Lunar water

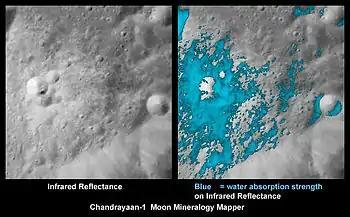
These false-color images show areas where water presence is indicated in a young lunar crater on the far side, as imaged by the Moon Mineralogy Mapper aboard Chandrayaan-1.

The search for the presence of lunar water has attracted considerable attention and motivated several recent lunar missions, largely because of water's usefulness in making long-term lunar habitation feasible.